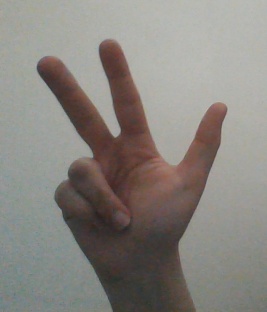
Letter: al